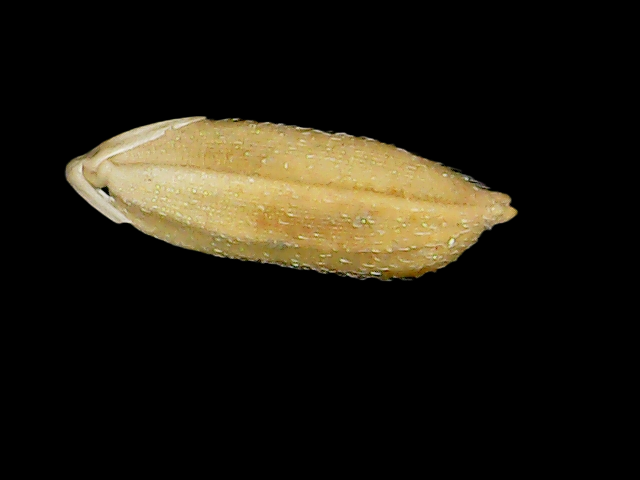
Rice variety: Bd51